Sports in Phoenix

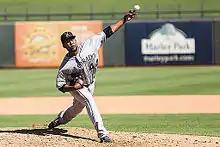
Jayson Aquino pitching for the Salt River Rafters of the Arizona Fall League. (Photo by Arianna Grainey)

The Phoenix metropolitan area is home to an entire minor league, the Arizona League, a rookie level organization. The league has minor league affiliates of thirteen teams, almost mirroring the major league teams which play in the Cactus League. The only two Cactus League teams which do not have a rookie league team playing in Phoenix are the Kansas City Royals and the Colorado Rockies.